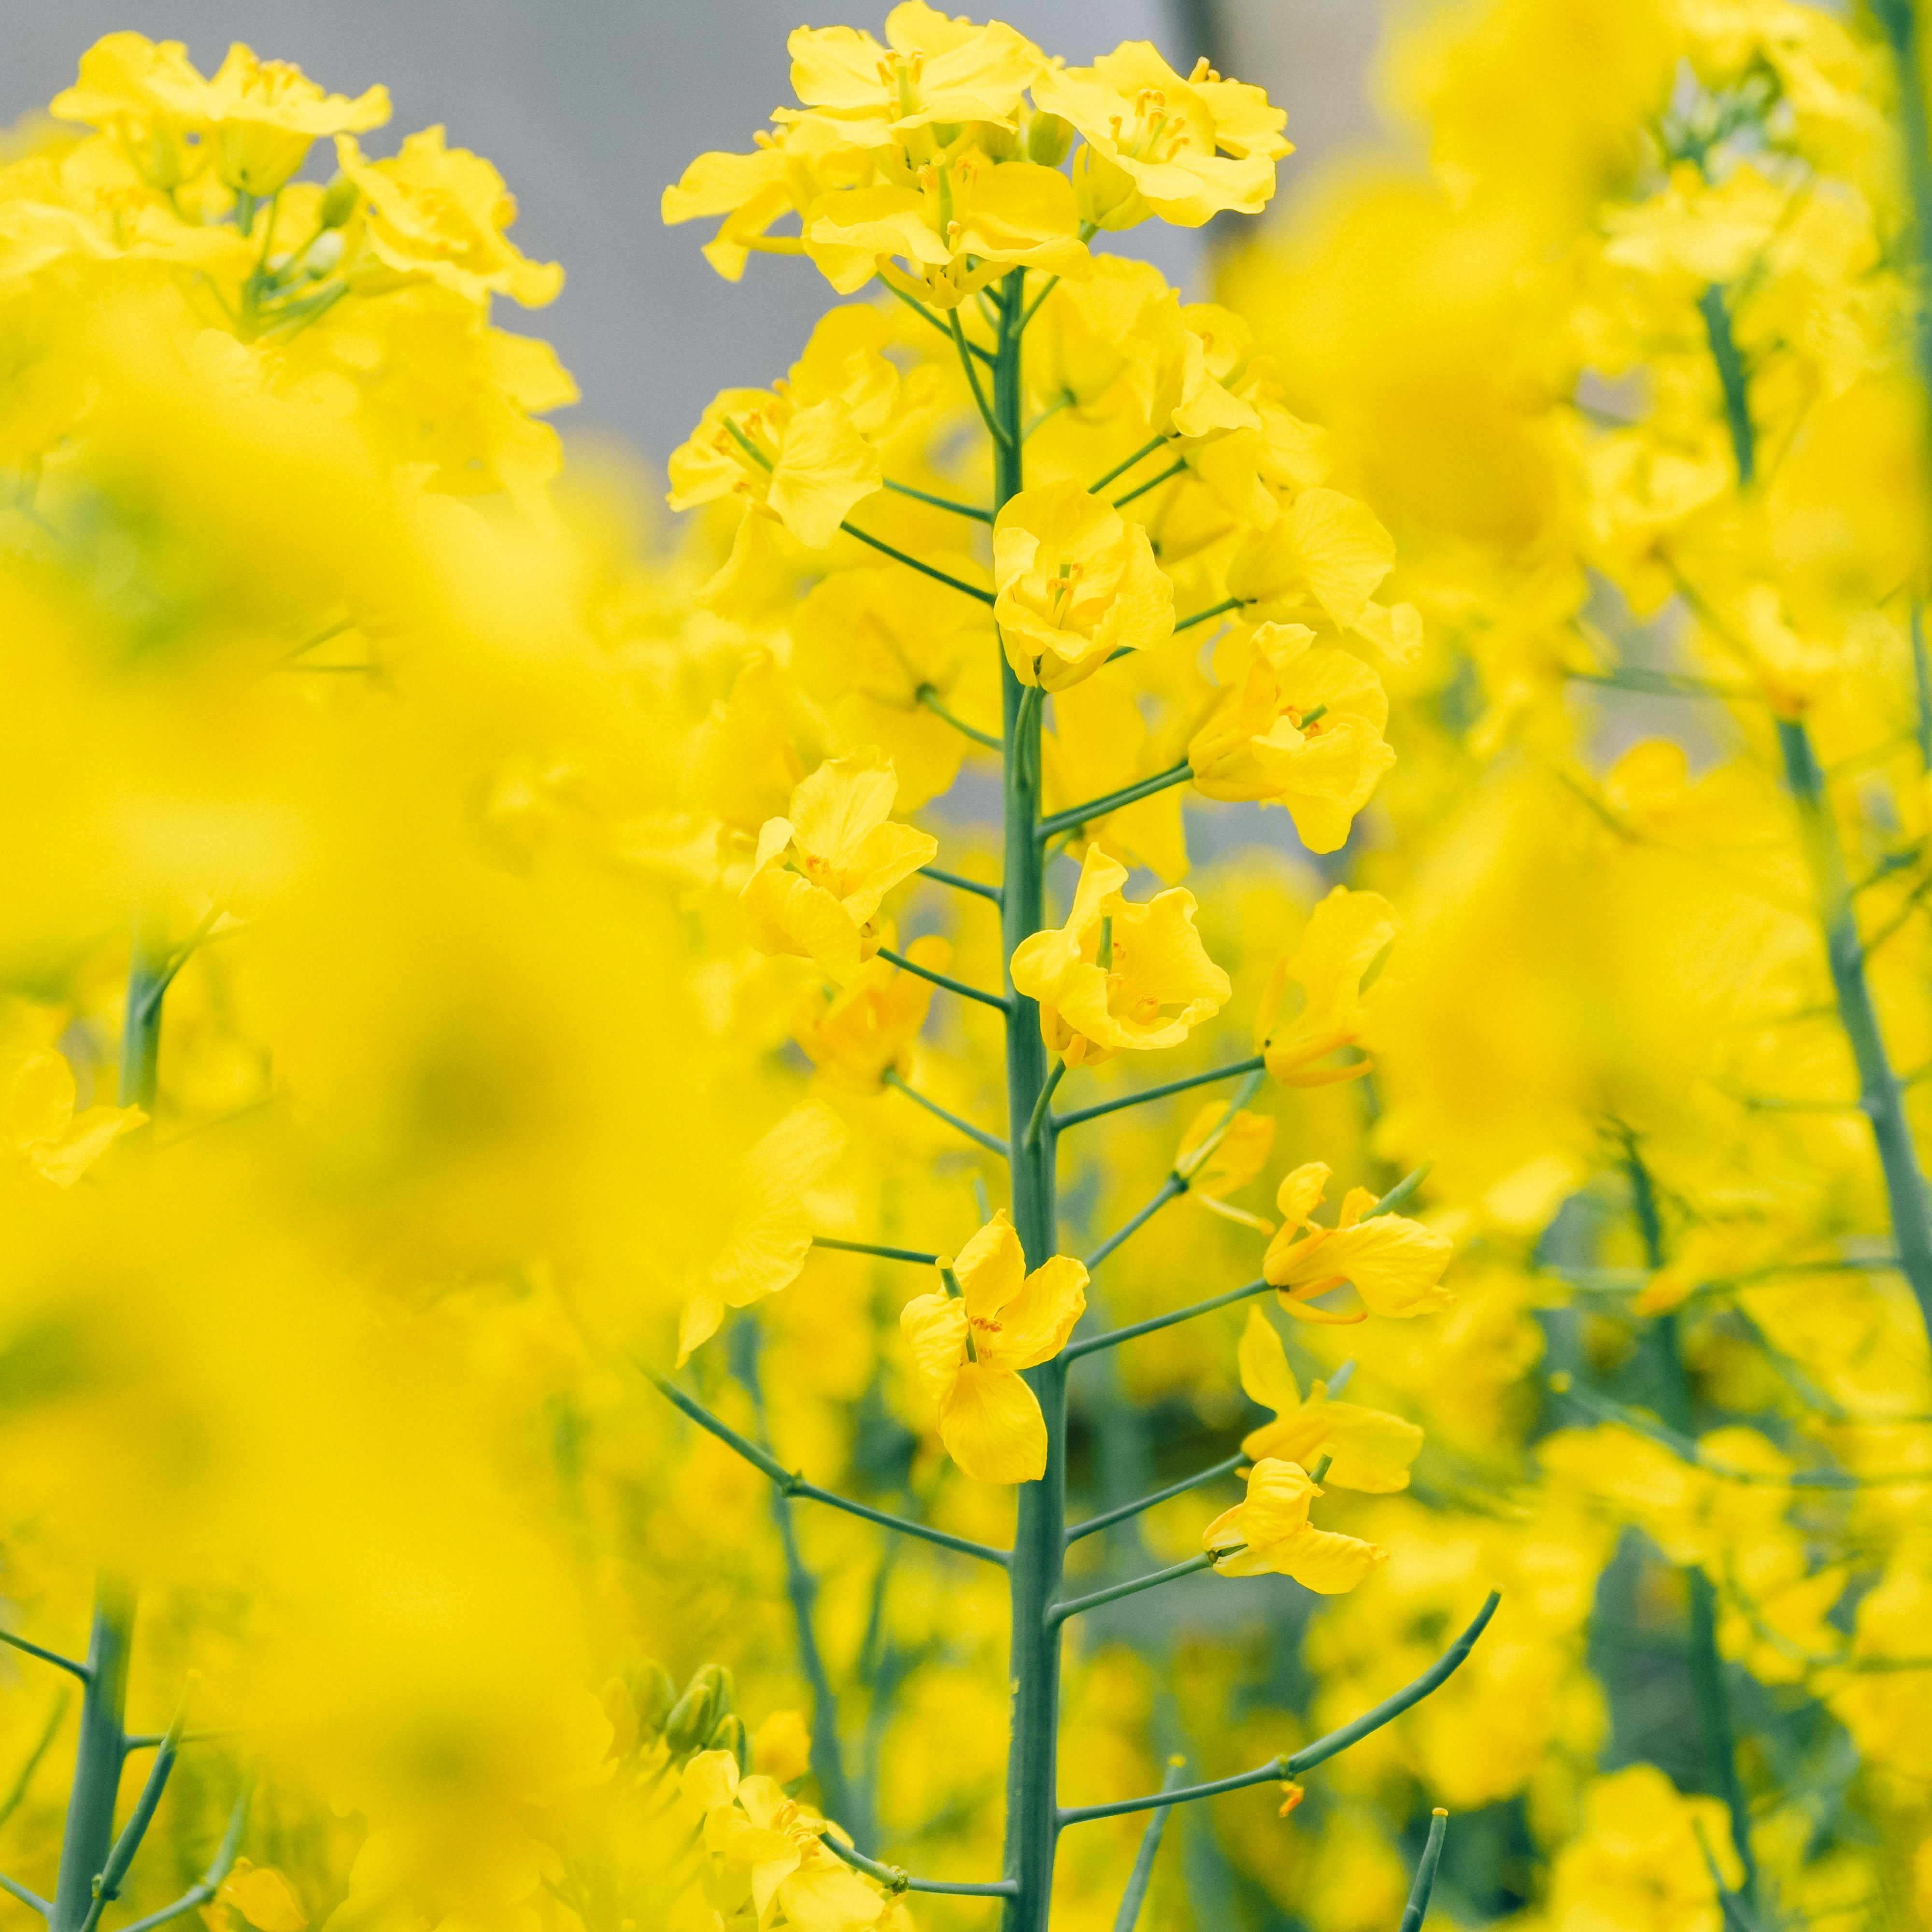
natural, flower, plant, branch, terrestrial plant, twig, flowering plant, herbaceous plant, subshrub, annual plant, mustard and cabbage family, wildflower, plant stem, petal, mahonia